Siegfried Adolf Kummer

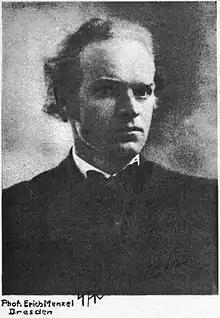
Siegfried Adolf Kummer from his book "Heilige Runenmacht"

Siegfried Adolf Kummer (24 September 1899 in Radeberg – 1977 in Dresden) was a German mystic and Germanic revivalist. He is also most well known for his revivalism and use of the Armanen runes row. He, along with Friedrich Bernhard Marby, were imprisoned during the Third Reich for being unauthorised occultists.